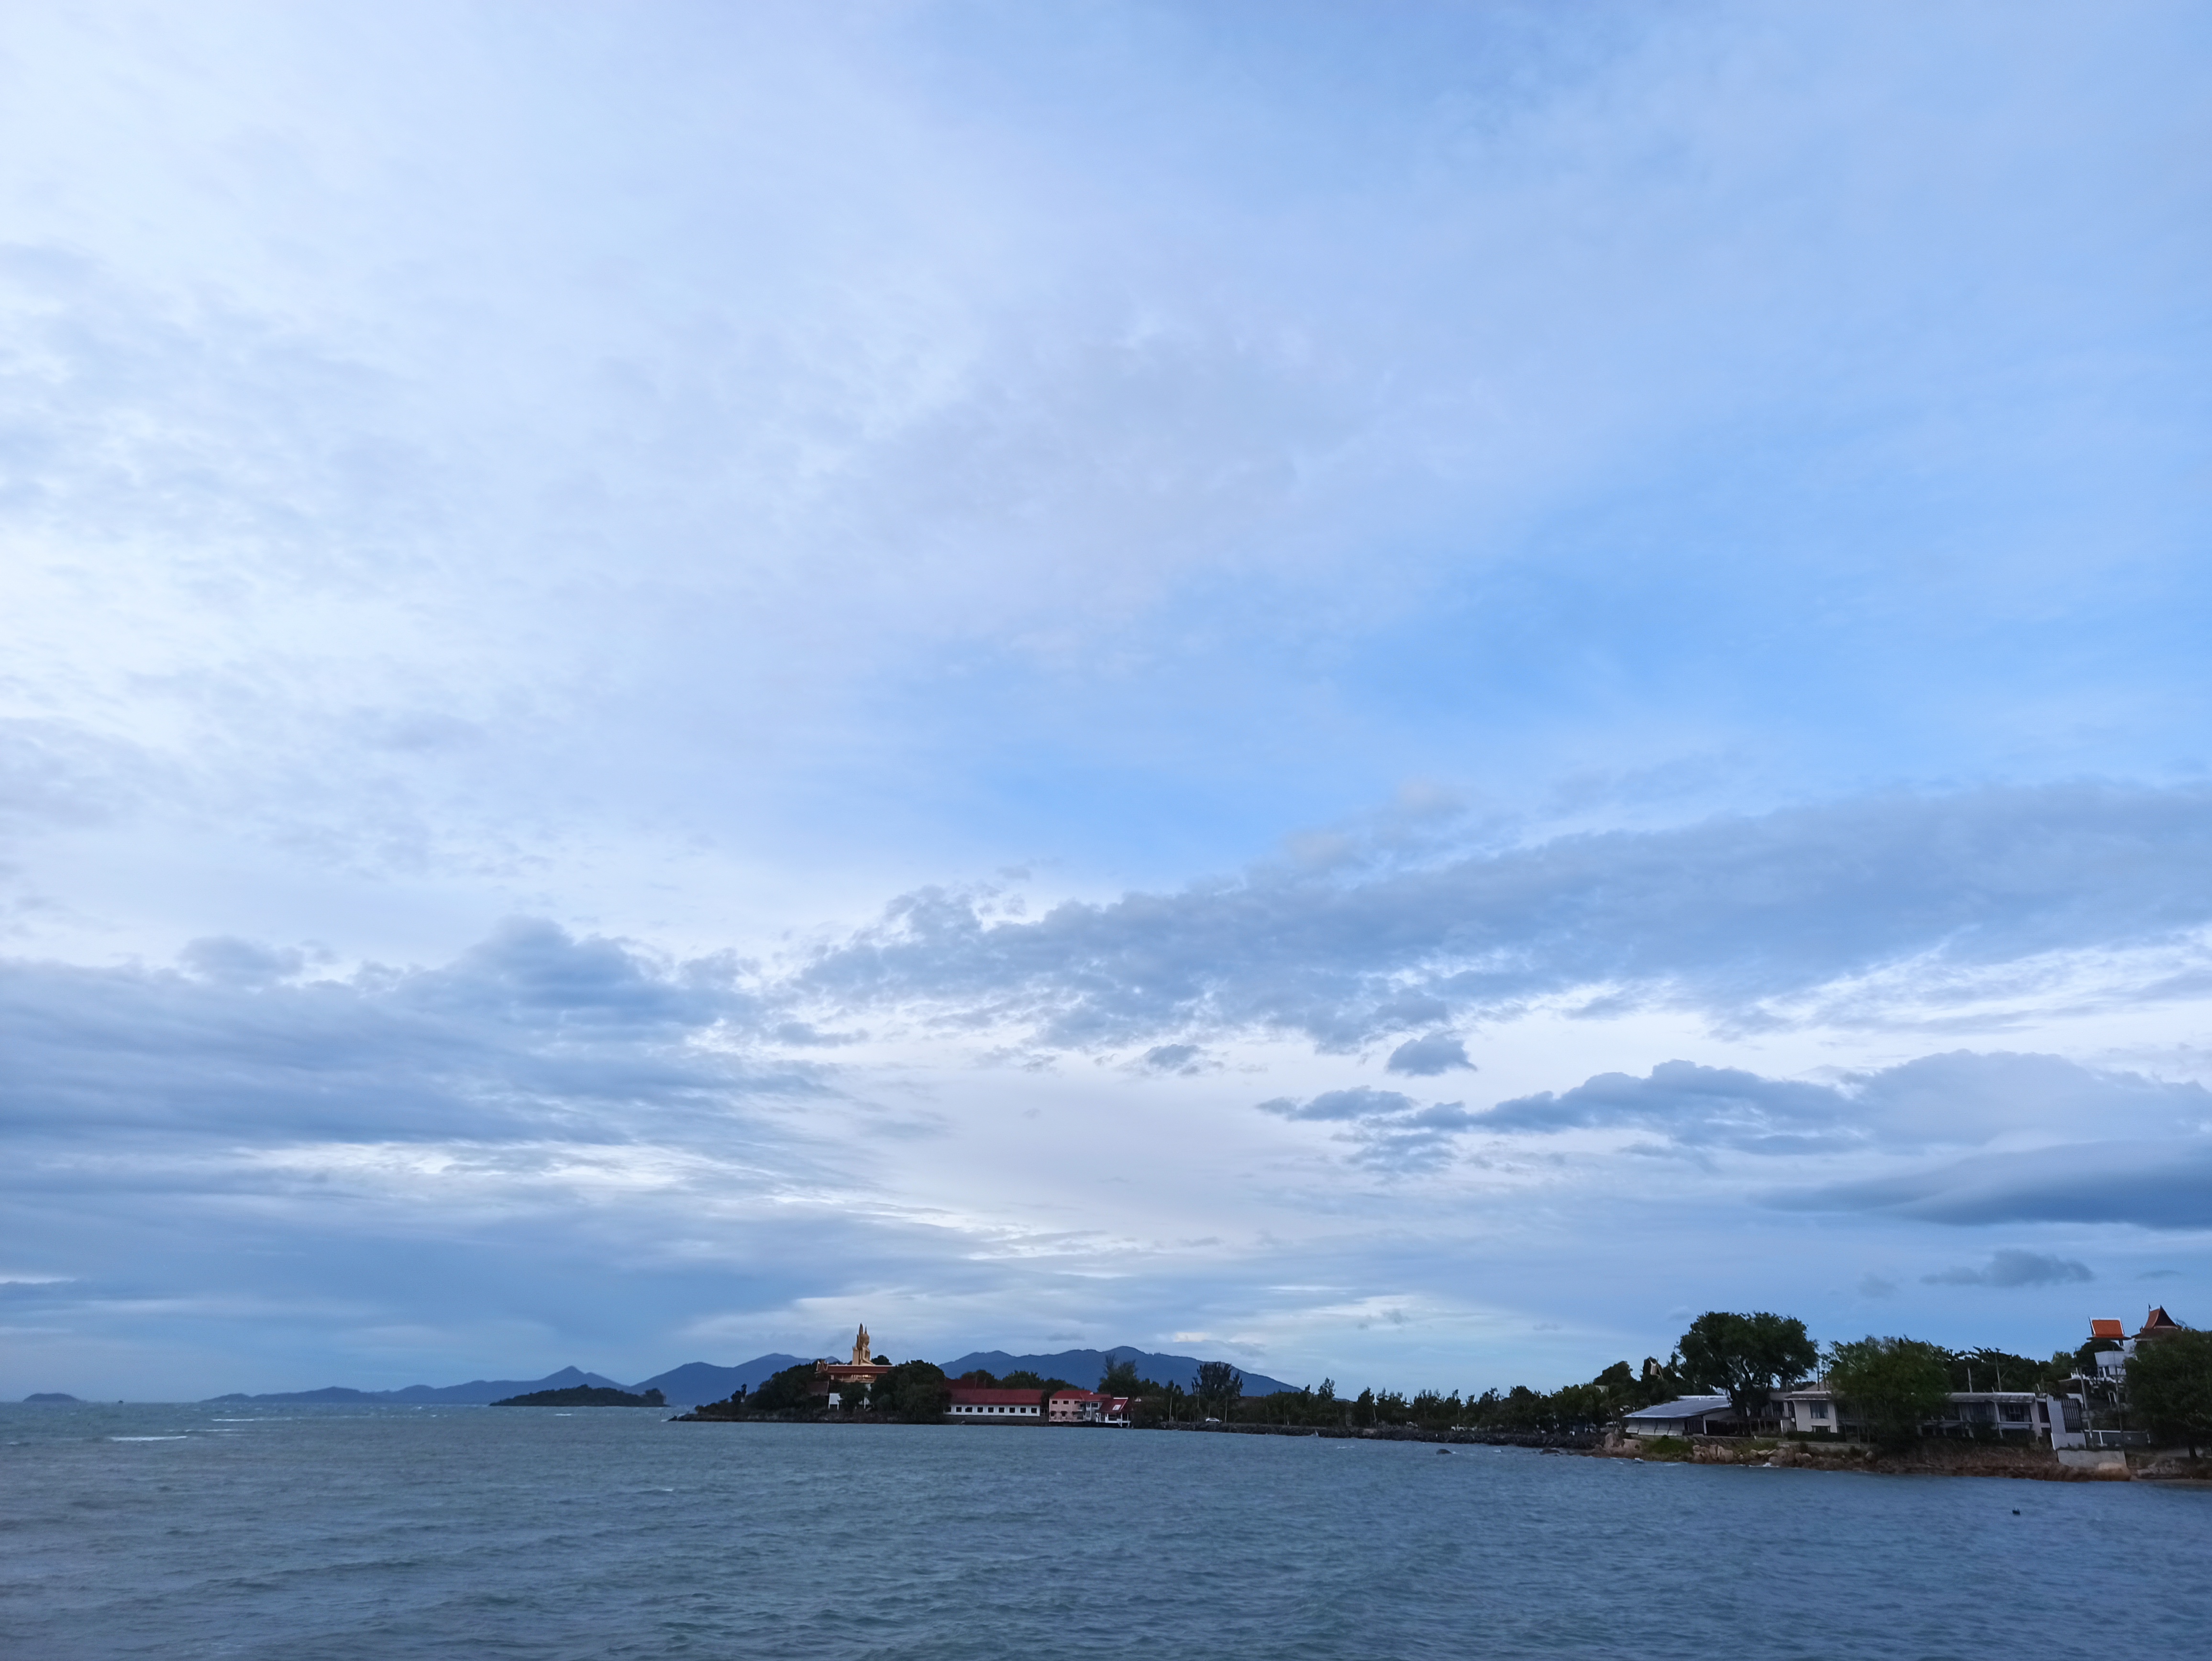
sea, grass, greenery, stones, landscape, panorama, rock, waves, clouds, sun, rays, house, cloud, water, sky, blue, coastal and oceanic landforms, lake, cumulus, dusk, horizon, tree, wind wave, calm, headland, afterglow, hill, island, city, meteorological phenomenon, tropics, mountain, evening, channel, ocean, lake district, wind, loch, cape, sound, reservoir, coast, wave, bay, mountain range, islet, promontory, inlet, reflection, skerry, dawn, beach, tourism, peninsula